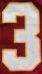
Number: 3